British Transport Police

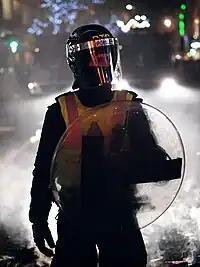
BTP police constable in riot gear aiding the Metropolitan Police in London during student protests, 9 December 2010

Similar schemes have been implemented elsewhere in the country, including a partnership with Network Rail and South West Trains (SWT) in which a BTP officer crews an "Emergency Intervention Unit", which conveys engineers and equipment to incidents on SWT's network using blue lights. The scheme won the "passenger safety" category at the UK Rail Industry Awards in 2015. Another "Emergency Response Unit" was established in partnership with Network Rail in the Glasgow area in the run-up to the 2014 Commonwealth Games.